Cheshunt

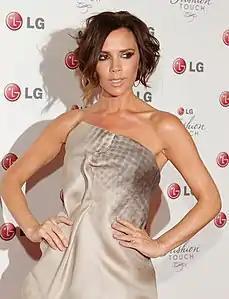
Victoria Beckham in 2010

Following the Second World War, Cheshunt experienced rapid urbanisation as part of Greater London's overspill housing strategy. Large council estates were developed in areas like Bury Green and Rosedale to meet the demand for affordable housing. Electrification of rail lines and improved commuter links made the town increasingly attractive to those working in the capital.